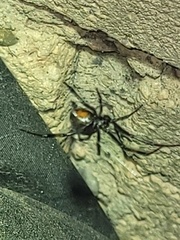
Species: Lactrodectus_hesperus